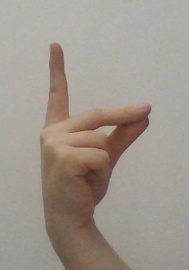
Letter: ta